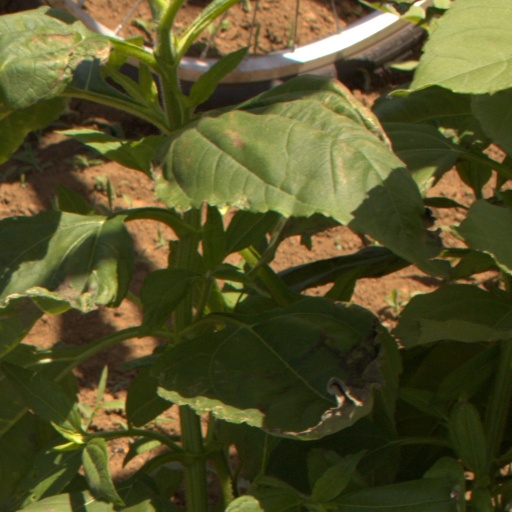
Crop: Jerusalem artichoke